Federico Macheda

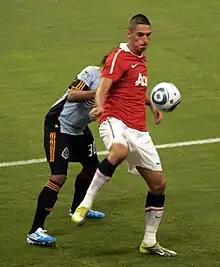
Macheda playing for Manchester United in a 2010 pre-season match against the MLS All-Stars.

Macheda was named on the bench for United's next two games – first against Porto in the first leg of their Champions League quarter-final, and then against Sunderland in the league – making his second appearance for the club in the latter game. Just 46 seconds after taking to the field in place of Dimitar Berbatov, he had the ball in the back of the net for the second time in his United career, deflecting a Michael Carrick shot past Craig Gordon in the Sunderland goal. With Ferguson opting to rest his big-name players for the FA Cup semi-final against Everton on 19 April, Macheda was given his first United start. However, for the first time in his United career, he failed to score and was substituted for Berbatov at the start of extra time. He started his first league game in a 2–0 win over Middlesbrough on 2 May; he was involved in the build-up to Park Ji-Sung's goal, but he failed to score and was substituted ten minutes into the second half. At the end of his first season in the United first team, Macheda was named as the Jimmy Murphy Academy Player of the Year in recognition of his performances in the under-18s, the reserves and the first team.